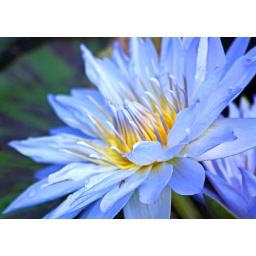
Another blue water lily. I really like the striped lily pad in the background, too. Longwood Gardens, Kennett Square, PA